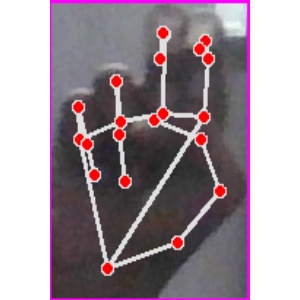
अक्षर: ह